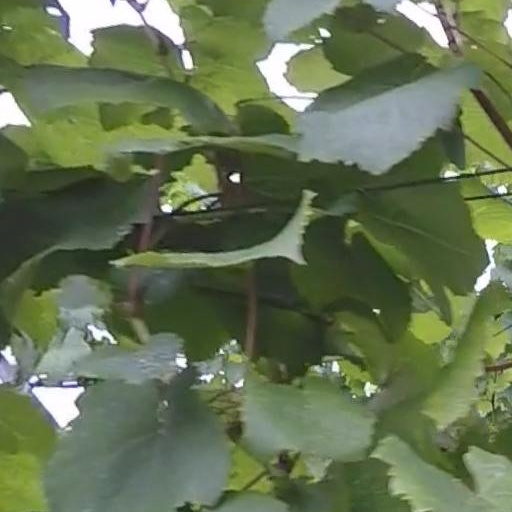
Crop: grape